AN/ARC-5

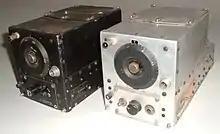
Two war-surplus command set receivers series modified for amateur radio use by replacing the front connector with a small control panel

After World War II, surplus HF receivers and transmitters of the AN/ARC-5 family were extensively used in amateur radio stations. According to CQ magazine publisher Wayne Green, they first appeared for public purchase in March 1947, with thousands eventually becoming available, making them "by far the most popular surplus item to appear on the market." Green's magazine alone published some 47 articles on converting command sets to amateur use over the following 10 years, reprinting them in a compendium in 1957. Interest has continued into the 21st century.